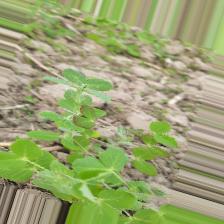
Label: Lentil Rust